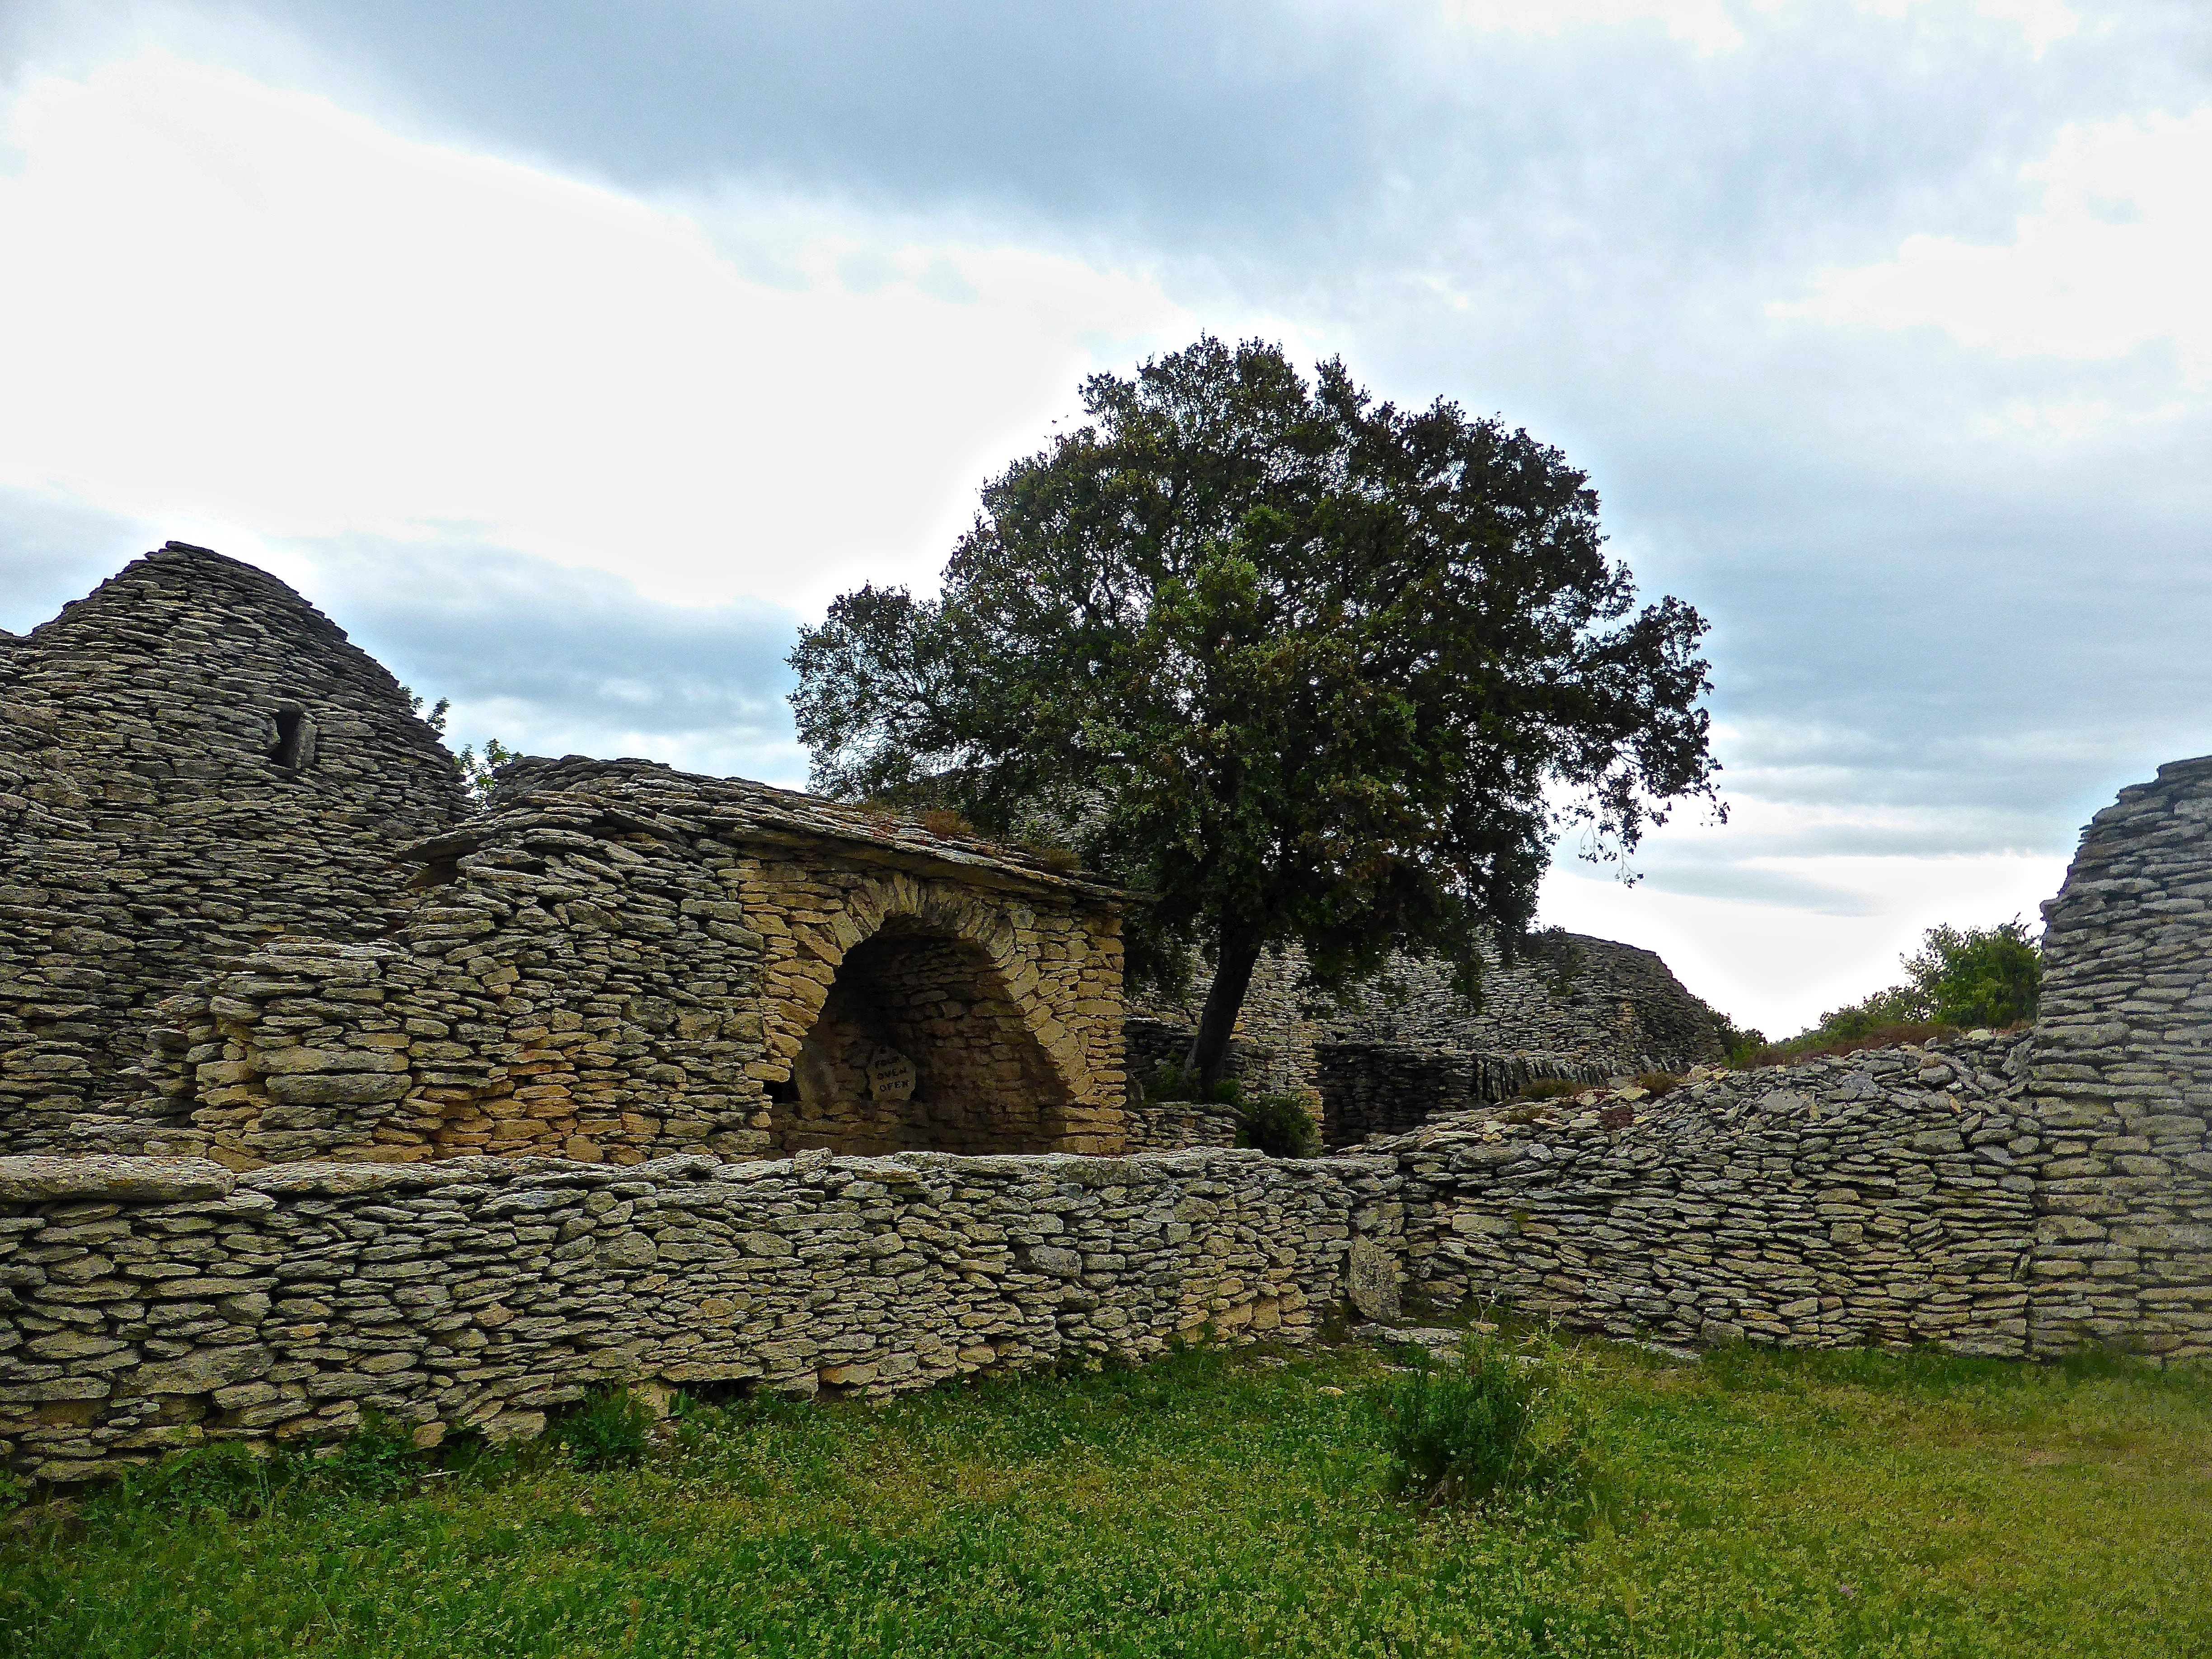
landscape, rock, structure, hill, building, stone, monument, village, construction, exterior, stone wall, fortification, material, block, design, temple, ruins, monastery, abbey, stone background, rural area, building materials, archaeological site, building construction, building blocks, historic site, drywall, ancient history, maya civilization